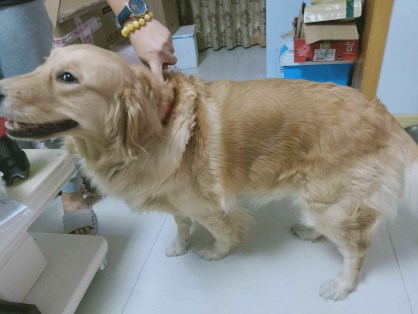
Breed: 5355-n000126-golden_retriever